Edward Charles Bowra

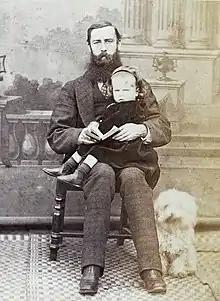
Edward Charles Bowra, circa 1870. The child is possibly his daughter Ethel.

Edward Charles MacIntosh Bowra (1841–1874) was a British citizen serving in the Chinese Maritime Customs working for the government of the Qing dynasty. He was among those treaty port residents who contributed to Western knowledge of China through translations and scientific work.